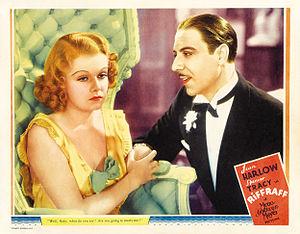
J. Walter Ruben est un scénariste, réalisateur et producteur de cinéma américain.
Jean Harlow, née Harlean Harlow Carpenter, le 3 mars 1911 à Kansas City, Missouri, et morte le 7 juin 1937 à Los Angeles, Californie, est une actrice américaine et un sex symbol des années 1930.
La Loi du plus fort est un film américain réalisé par J. Walter Ruben en 1936.